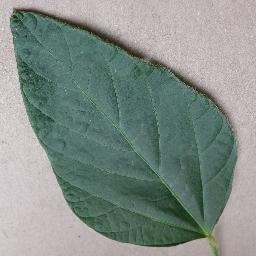
Label: Soybean___healthy